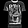
Label: T - shirt / top